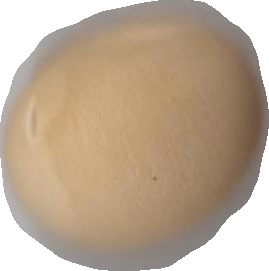
Variety: Grobogan